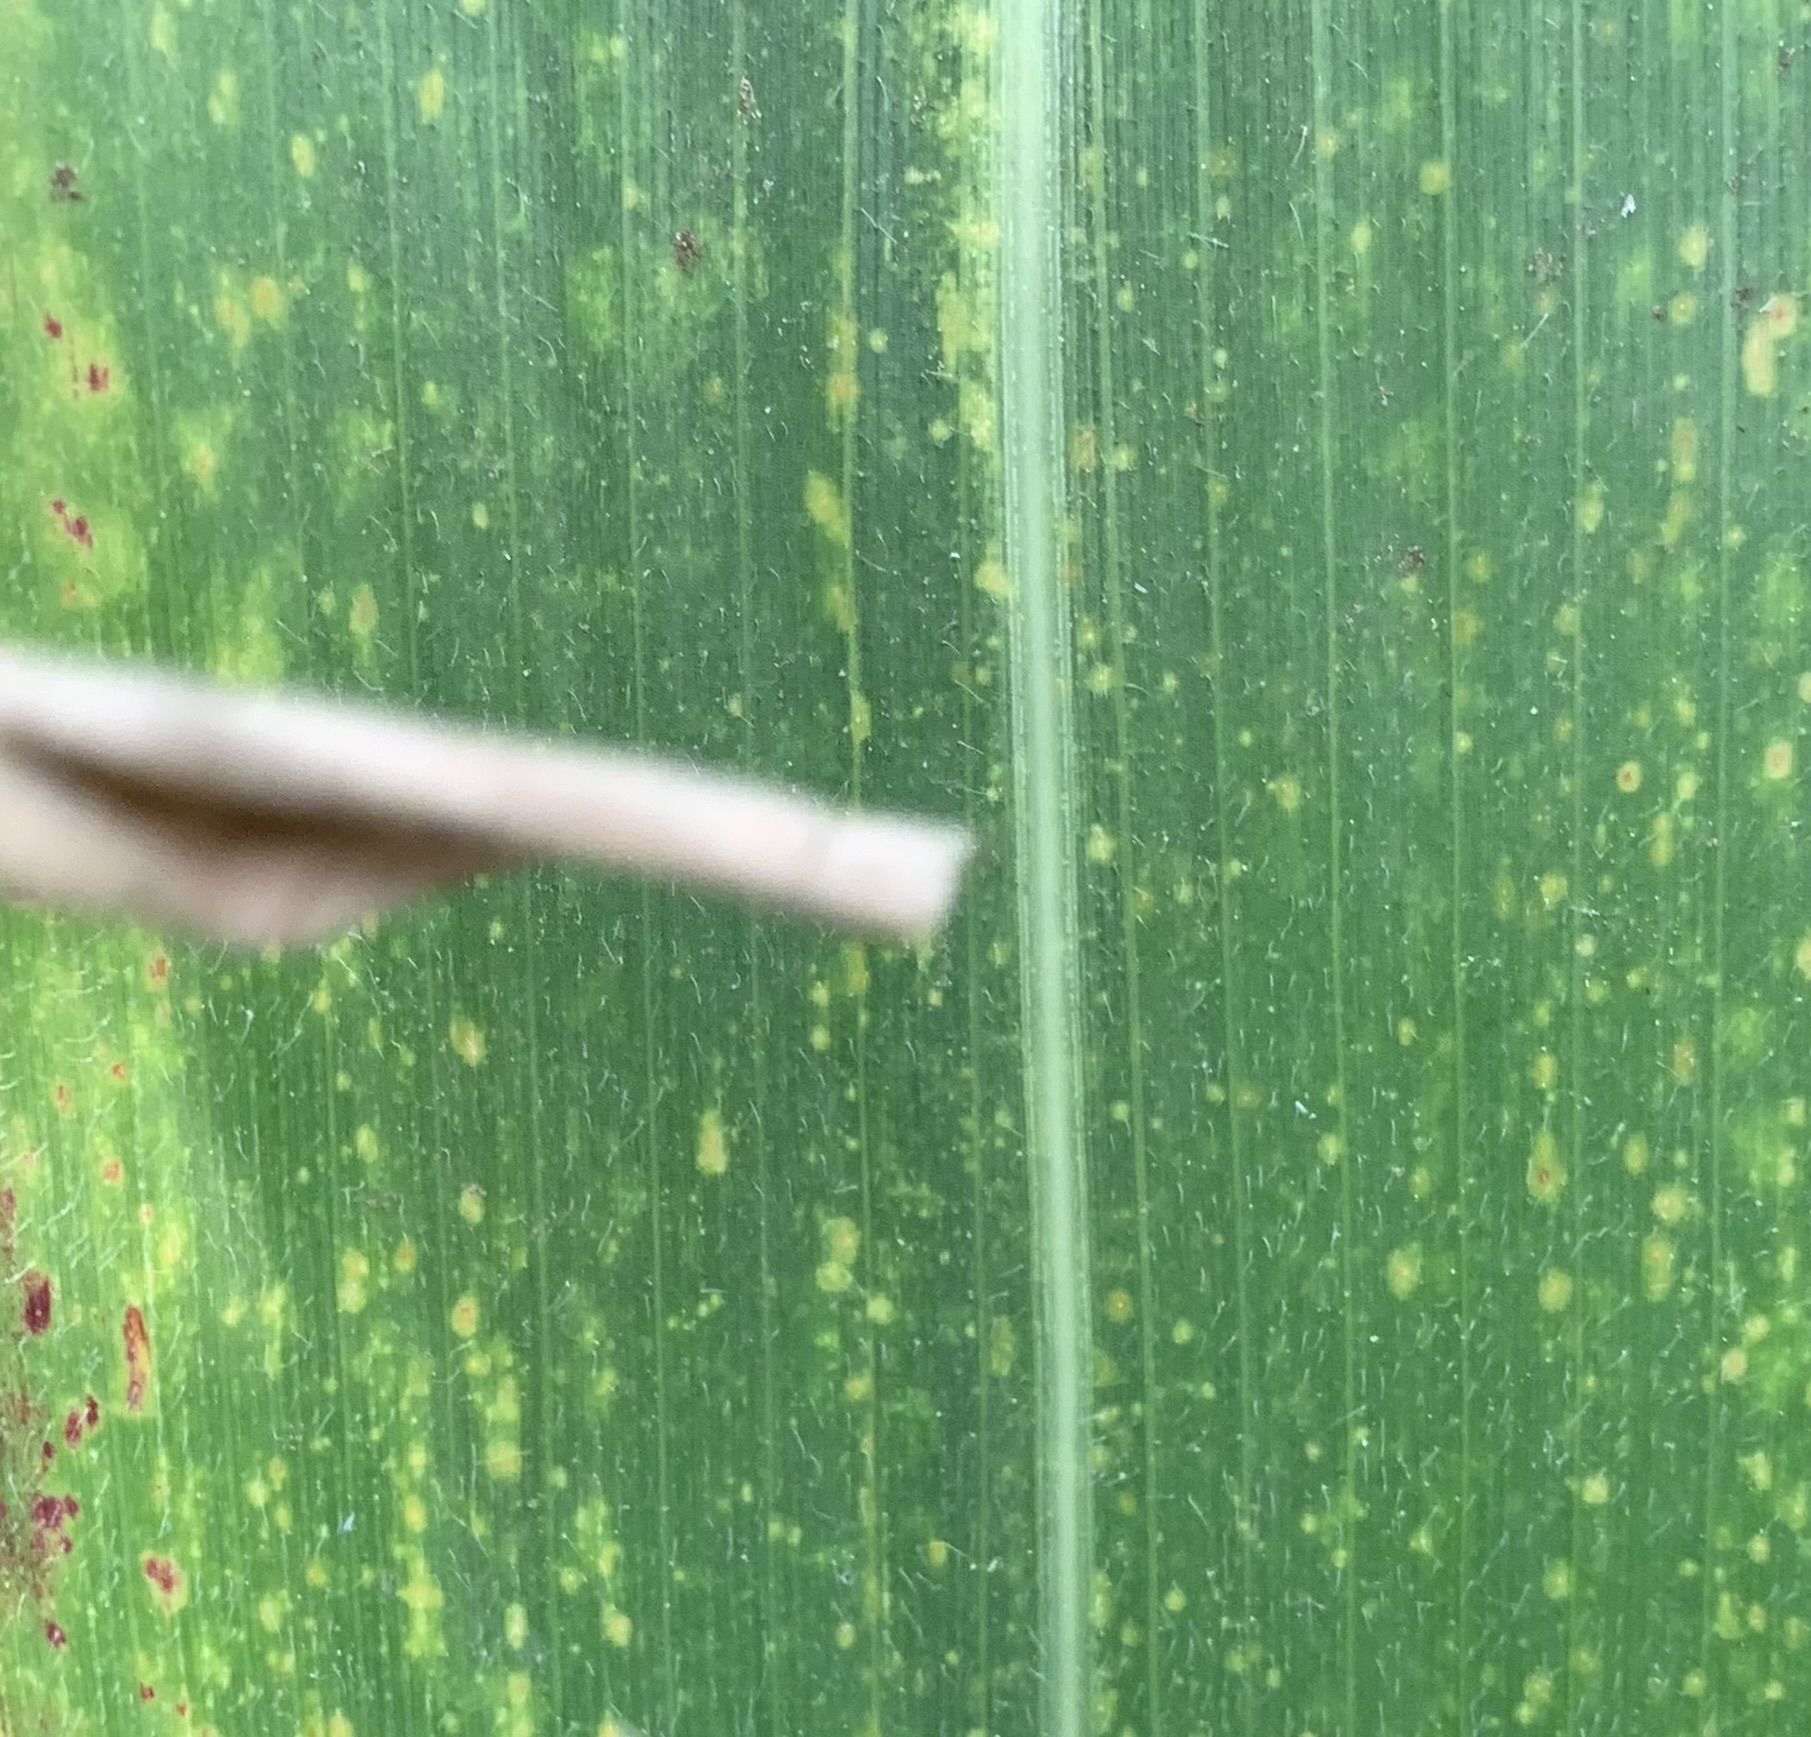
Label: MLN